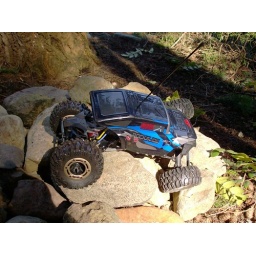
crawler on rock pile in front of house